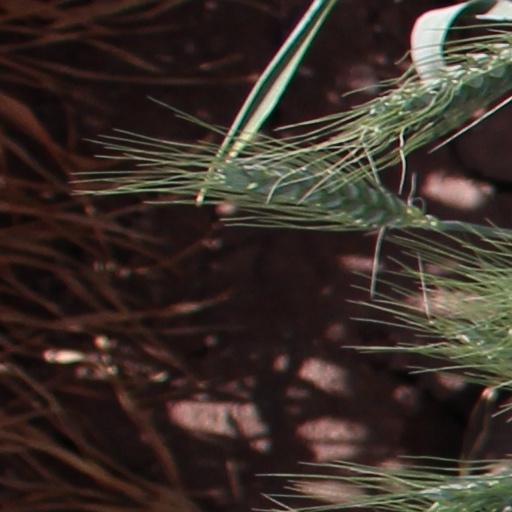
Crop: wheat